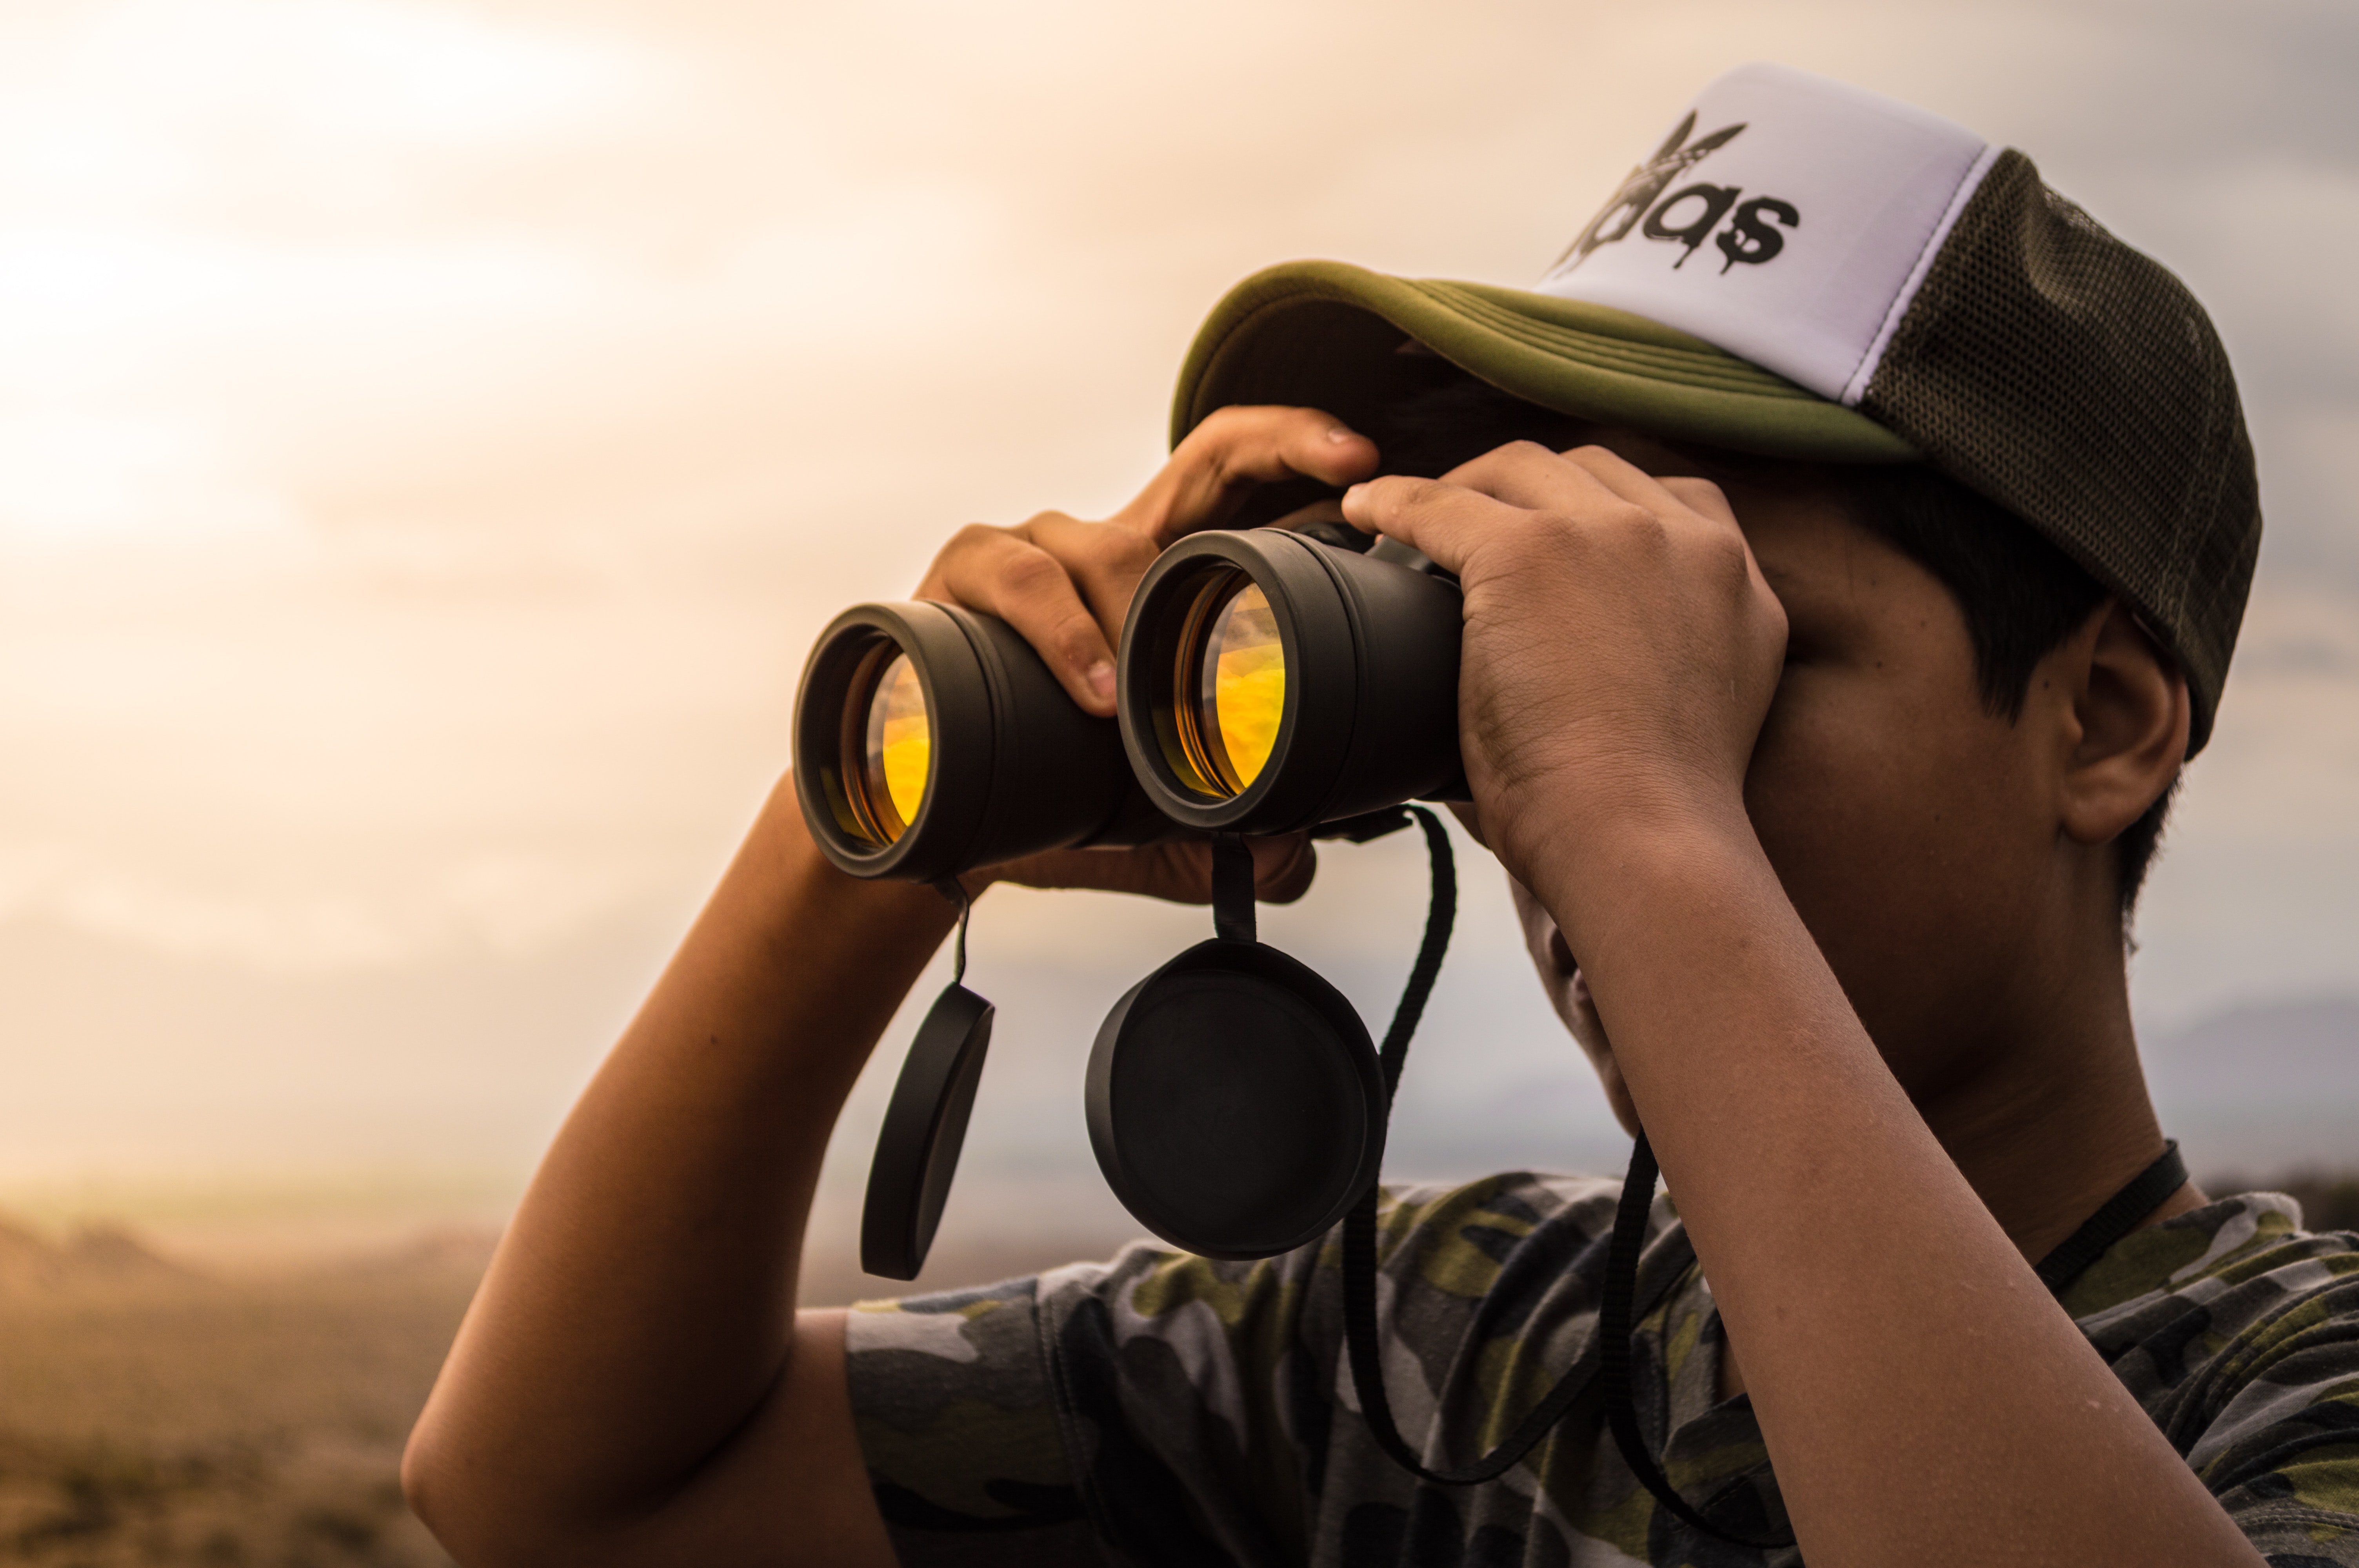
binoculars, yellow, photography, glasses, cameras optics, headgear, personal protective equipment, stock photography, eyewear, recreation, cap, camera